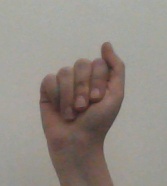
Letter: saad